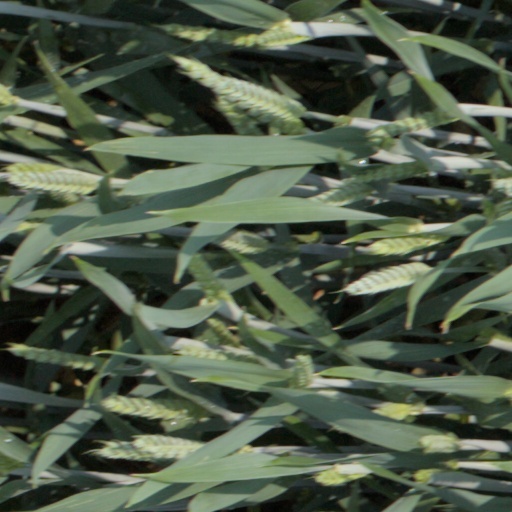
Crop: wheat